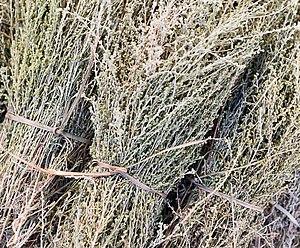
bouquet d'armoise prit en photo au marché de Ain Sefra
Aïn Sefra, est une commune de la wilaya de Naâma en Algérie, située dans le Nord-Ouest du pays.